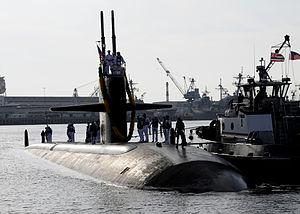
Cet article dresse une liste exhaustive des sous-marins de la classe Los Angeles.